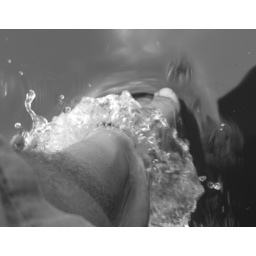
Hanging my feet in the water from the front of the boat as we cruised back to Geldeston.